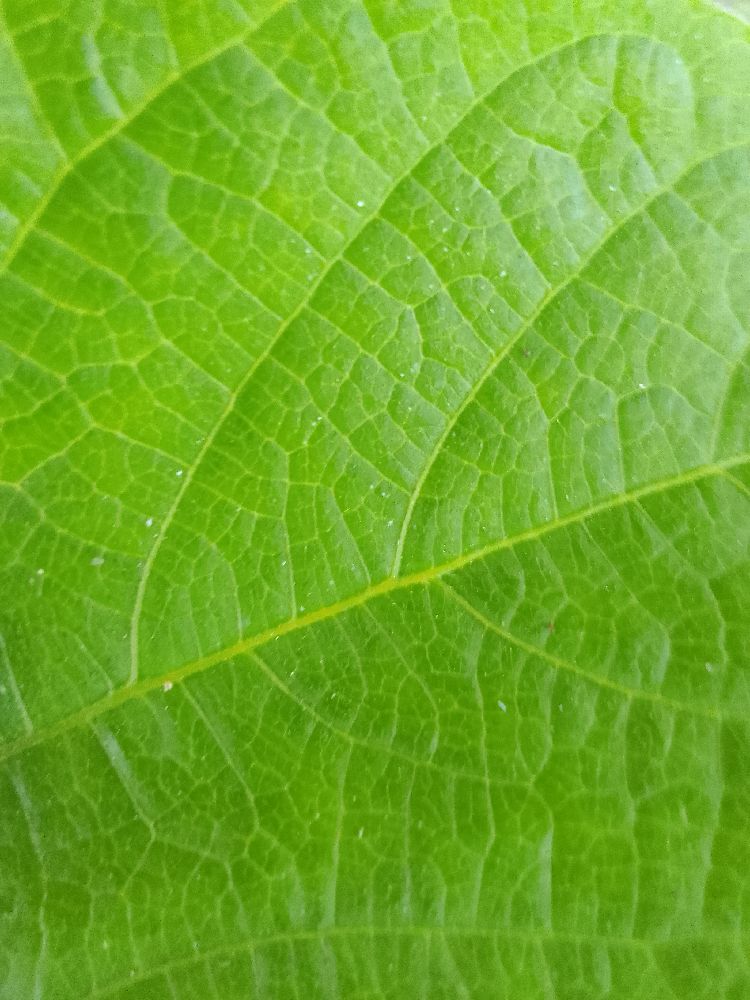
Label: healthy